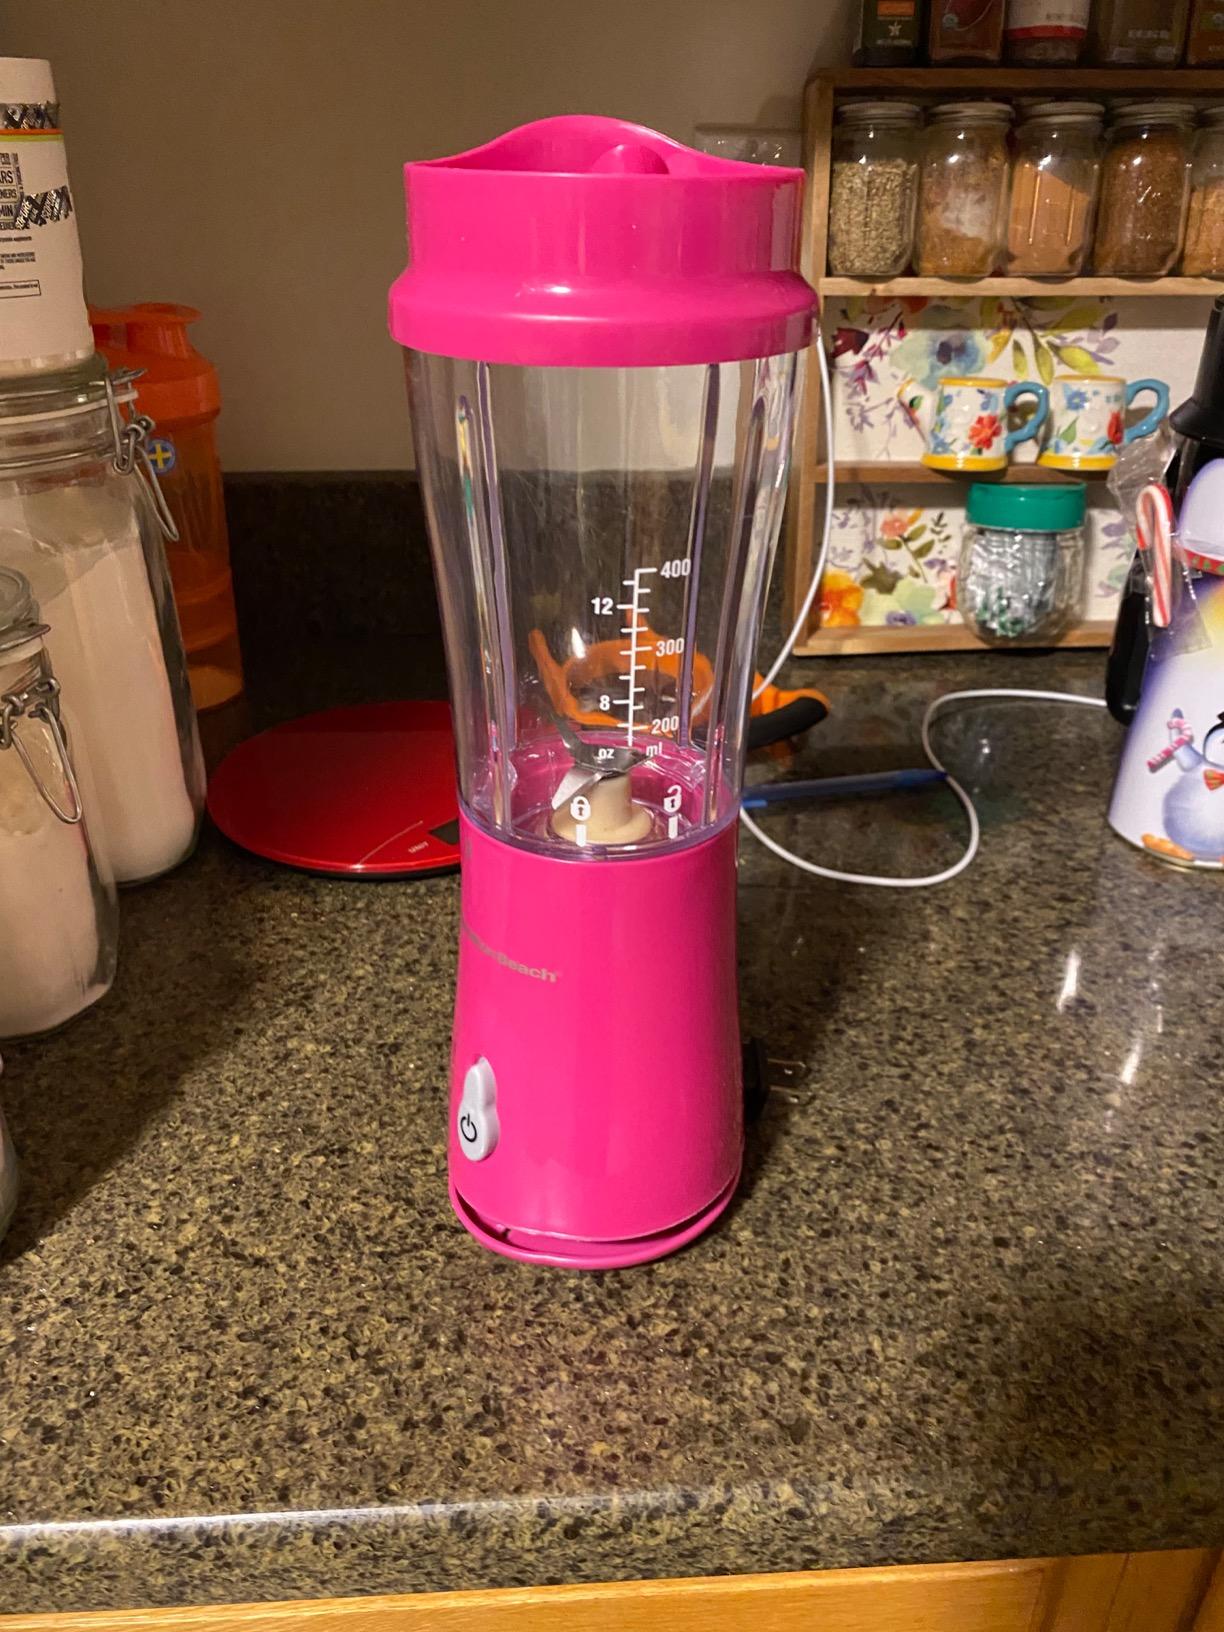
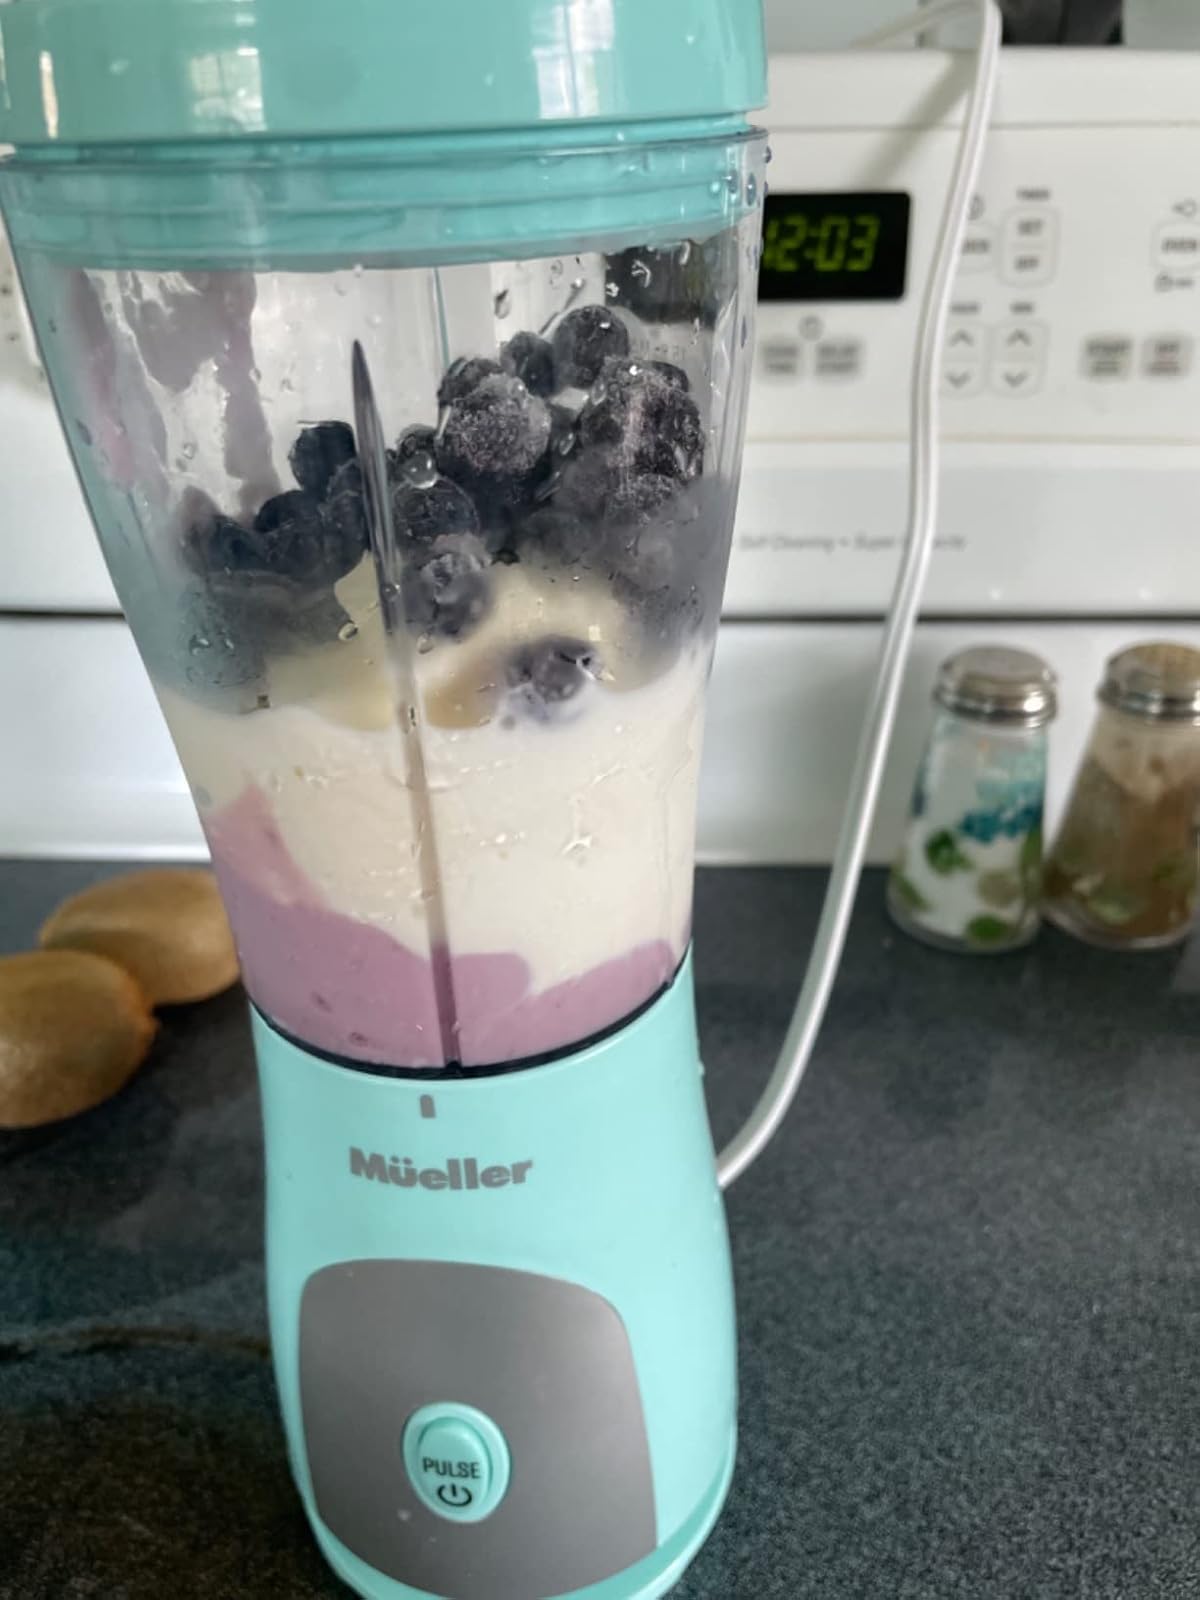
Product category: items_blender
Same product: no